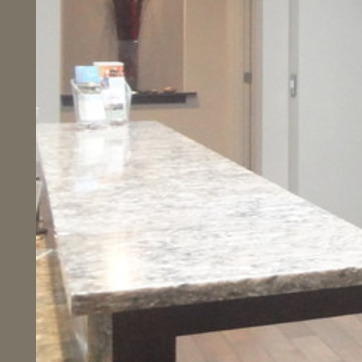
Material: polishedstone